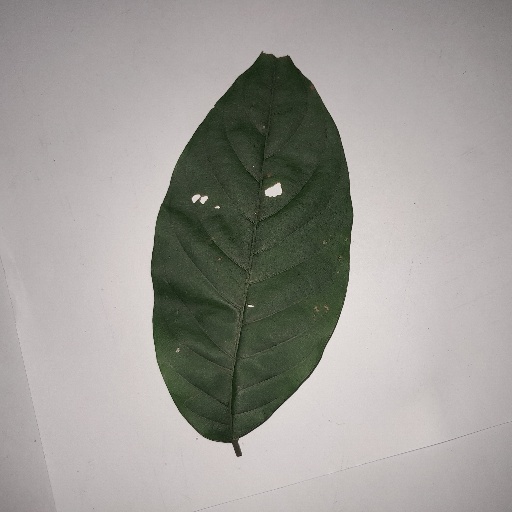
Species: HariTaki
Leaf condition: Shot Hole